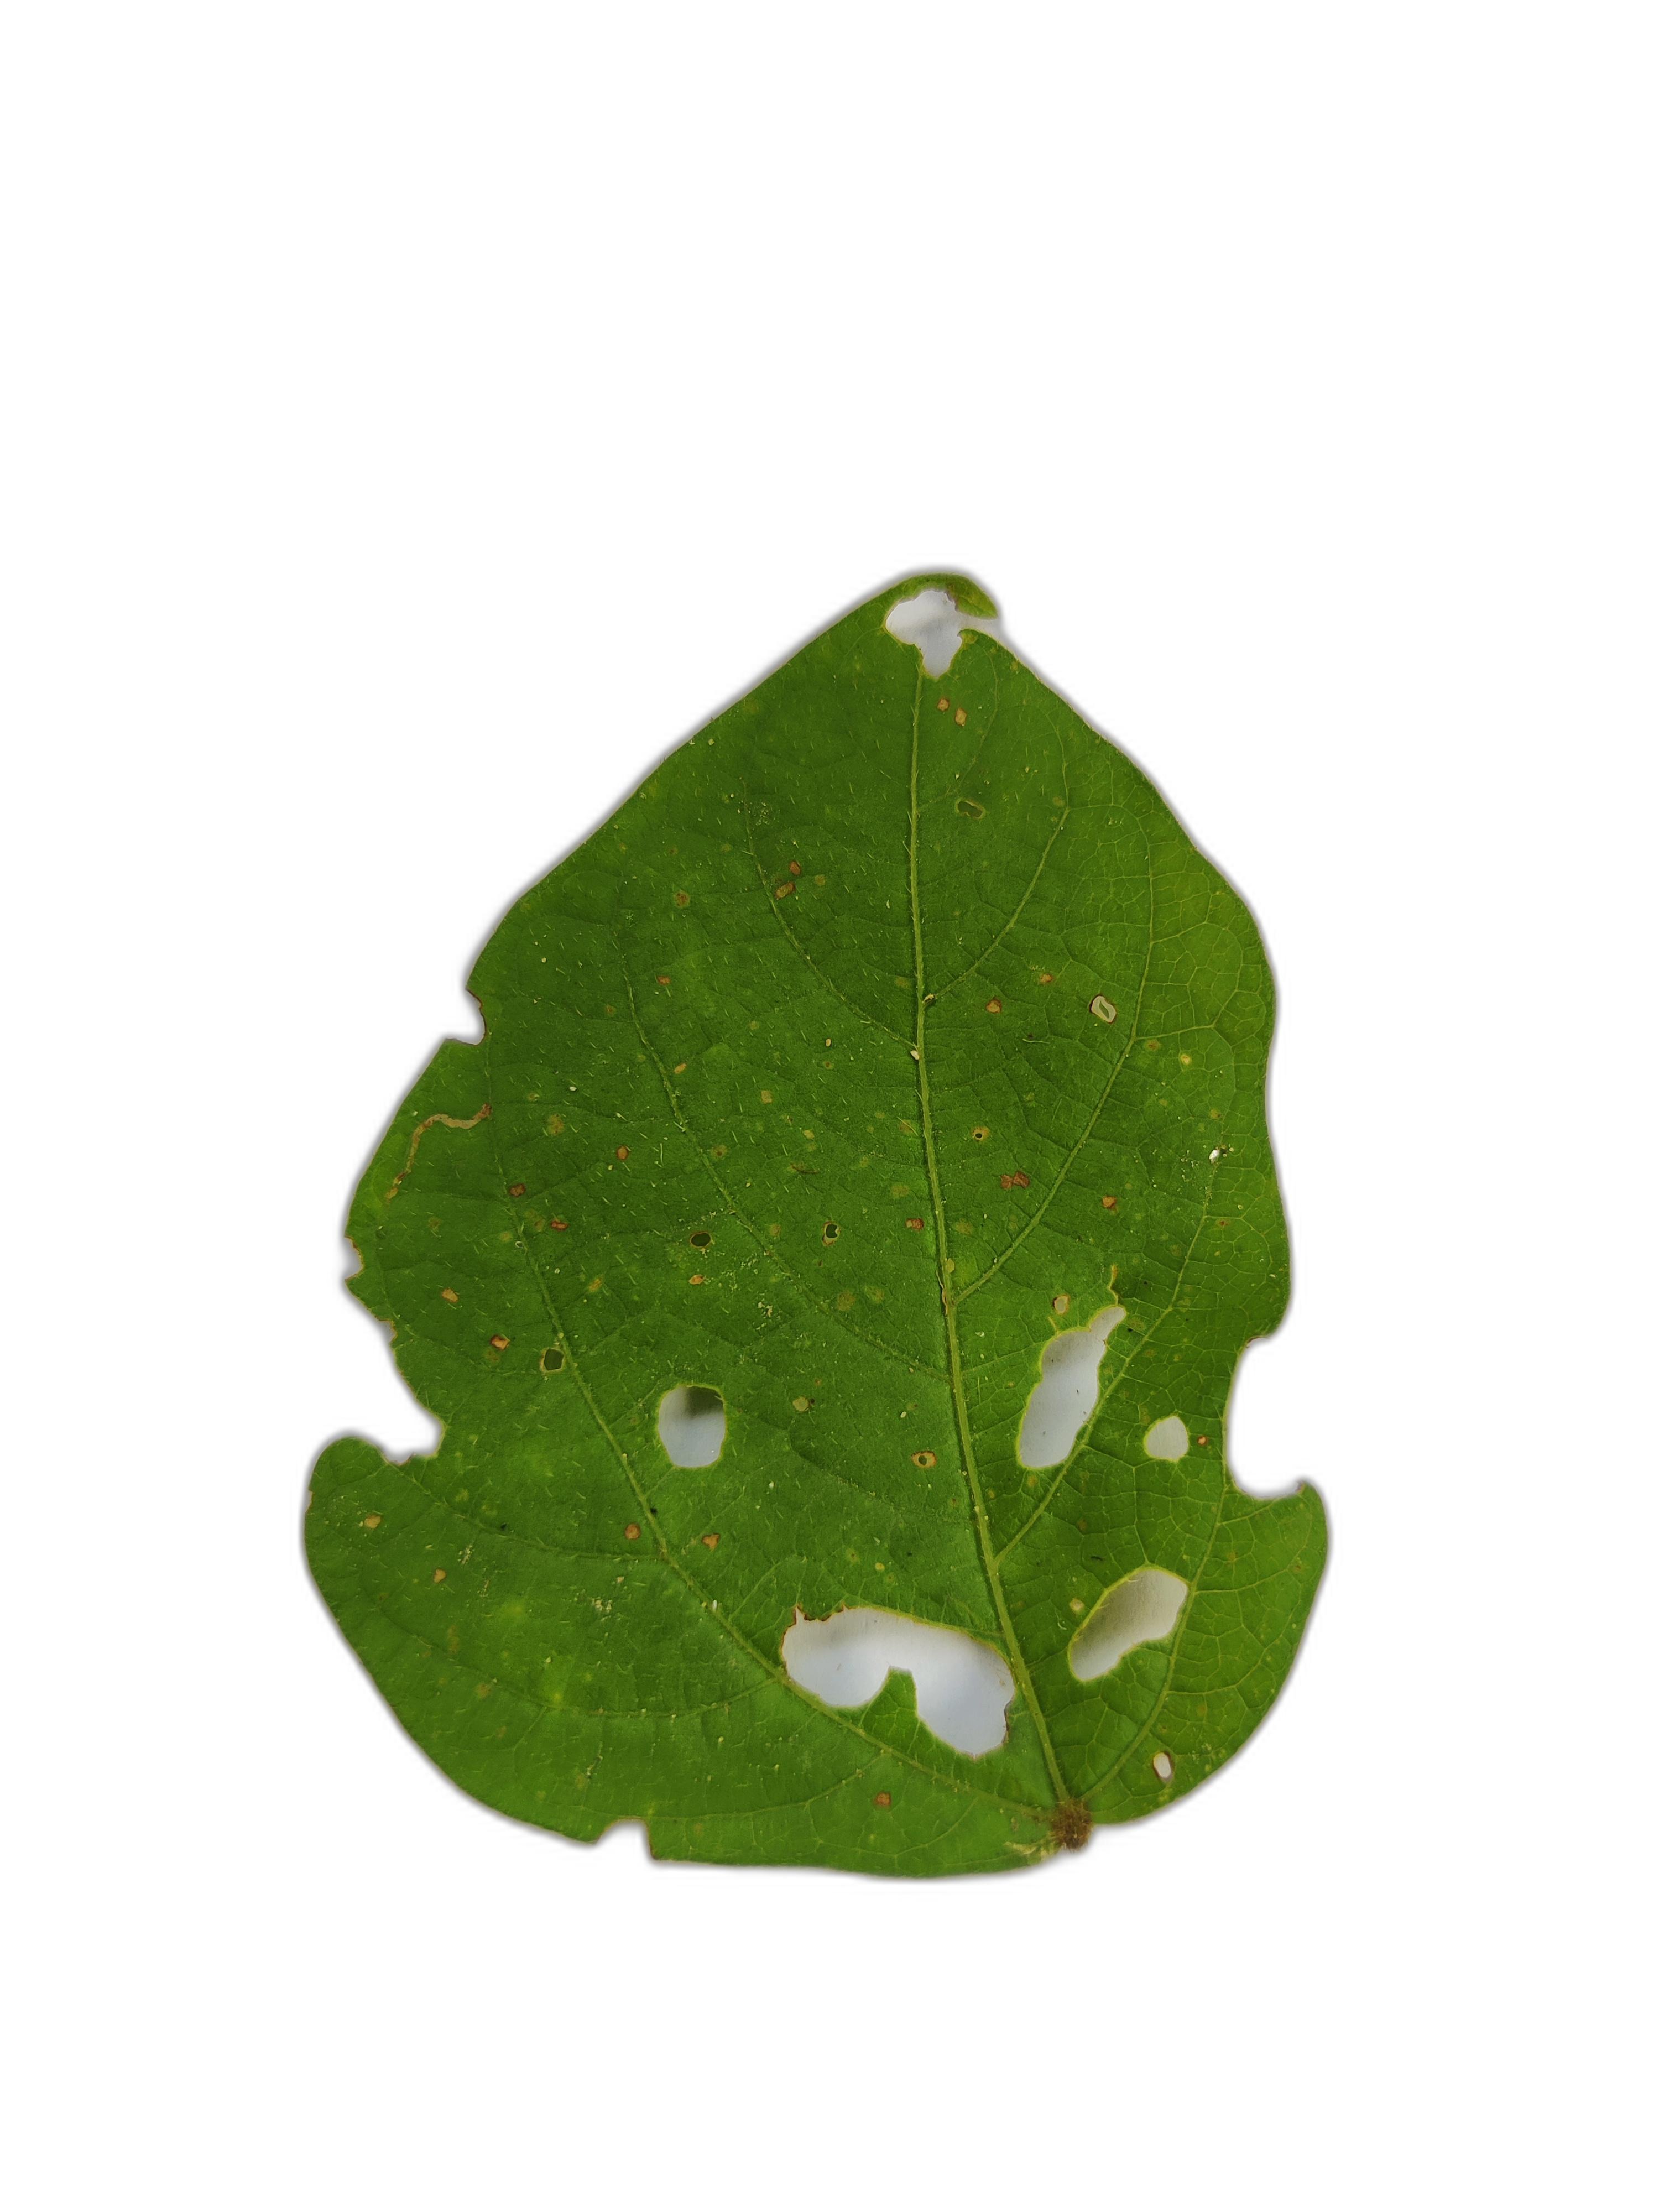
Label: Cercospora leaf spot